Emily Elizabeth Parsons

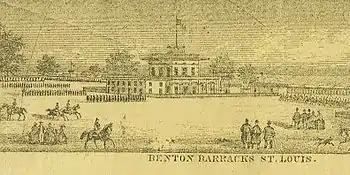
19th Century Illustration of Benton Barracks, St. Louis

In St. Louis, Parsons was put in charge of the Benton Barracks Hospital, the largest hospital in the American West, with 2,000 patients. Wounded black and white soldiers were segregated, with the main amphitheater turned into the hospital for black troops. Parsons' letters describe both the conflict and the hope that the wounded black soldiers brought. "There is too much a feeling among many here that they must be treated like inferior beings," she says, "They are only inferior from neglect, that is, I hope I can see my way clear to do my duty by them and all.” As supervising nurse, she also spoke with women of the Colored Ladies Aid Society who had to fight for the right to sit on the street cars that travelled to the wounded black soldiers' hospital and told her "things that would make your blood boil." The hospital, she writes, is doing more than taking care of the bodies of the black soldiers, "it is bringing to the surface facts, and establishing precedents with the enemy. It is storming the citadel." She also trained the inexperienced women, black and white, who arrived at the hospital to volunteer their services as nurses. Under her management, the hospital's death rate was significantly reduced. Towards the end of the Civil War, the hospital began to treat the black freedmen and refugees of all races who were then pouring into St. Louis from the South. Even while she was suffering bouts of malaria, Parsons continued to direct the nurses at the hospital from her sick-bed. Though her decline in health eventually caused her to return to Cambridge, she continued to send boxes of gardening seeds and clothing to the freedmen and refugees at Barracks Hospital, so they could begin a new life in Missouri.